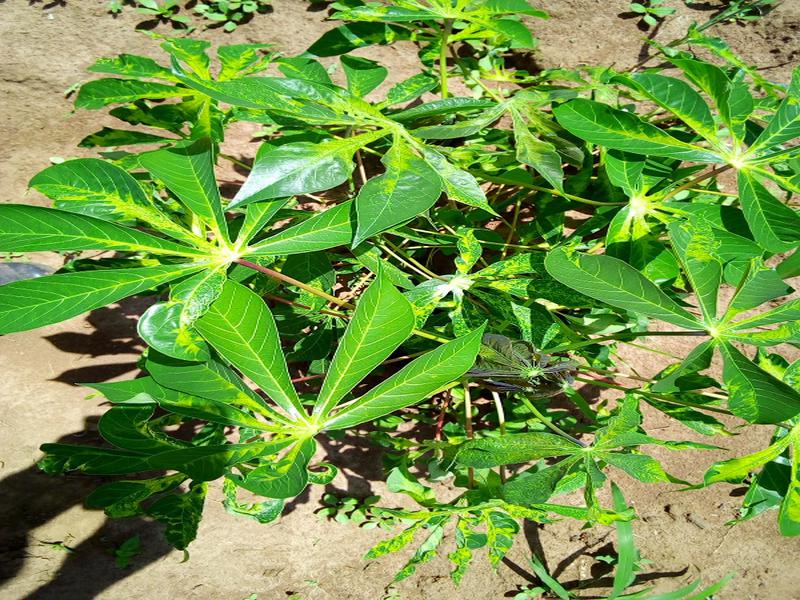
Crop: cassava
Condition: mosaic_disease